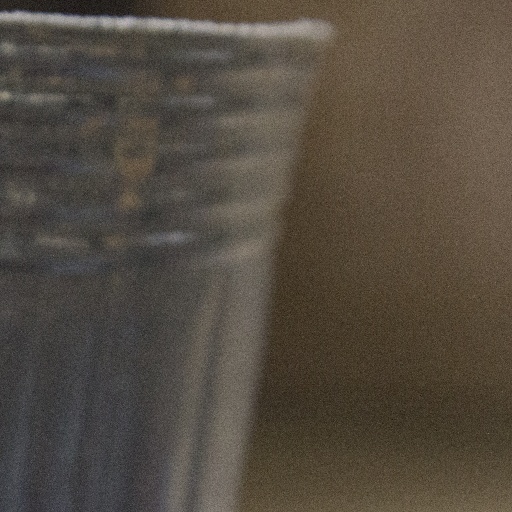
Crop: soybean